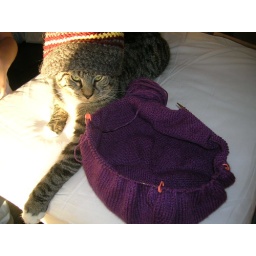
Complete with cat in skater hat looking smug.